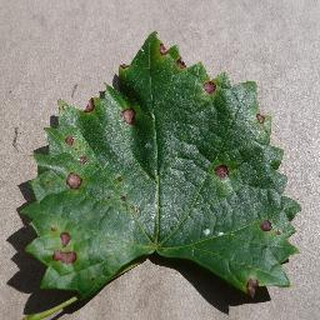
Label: grape_black_rot